Jehan Sadat

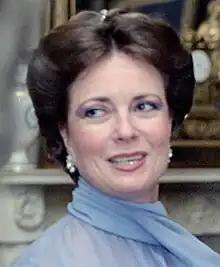
Jehan Sadat in 1981

Jehan Sadat (29 August 1933 – 9 July 2021) was an Egyptian human rights activist and the First Lady of Egypt, as the wife of Anwar Sadat, from 1970 until her husband's assassination in 1981. As Egypt's first lady, she greatly influenced the reform of the country's civil rights legislation. Advance laws, referred to as the "Jehan Laws", have given women in Egypt a range of new rights, such as the right to child support and custody in the event of divorce.